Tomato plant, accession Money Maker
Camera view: tilt-top (135 deg); turntable rotation: 300 degrees
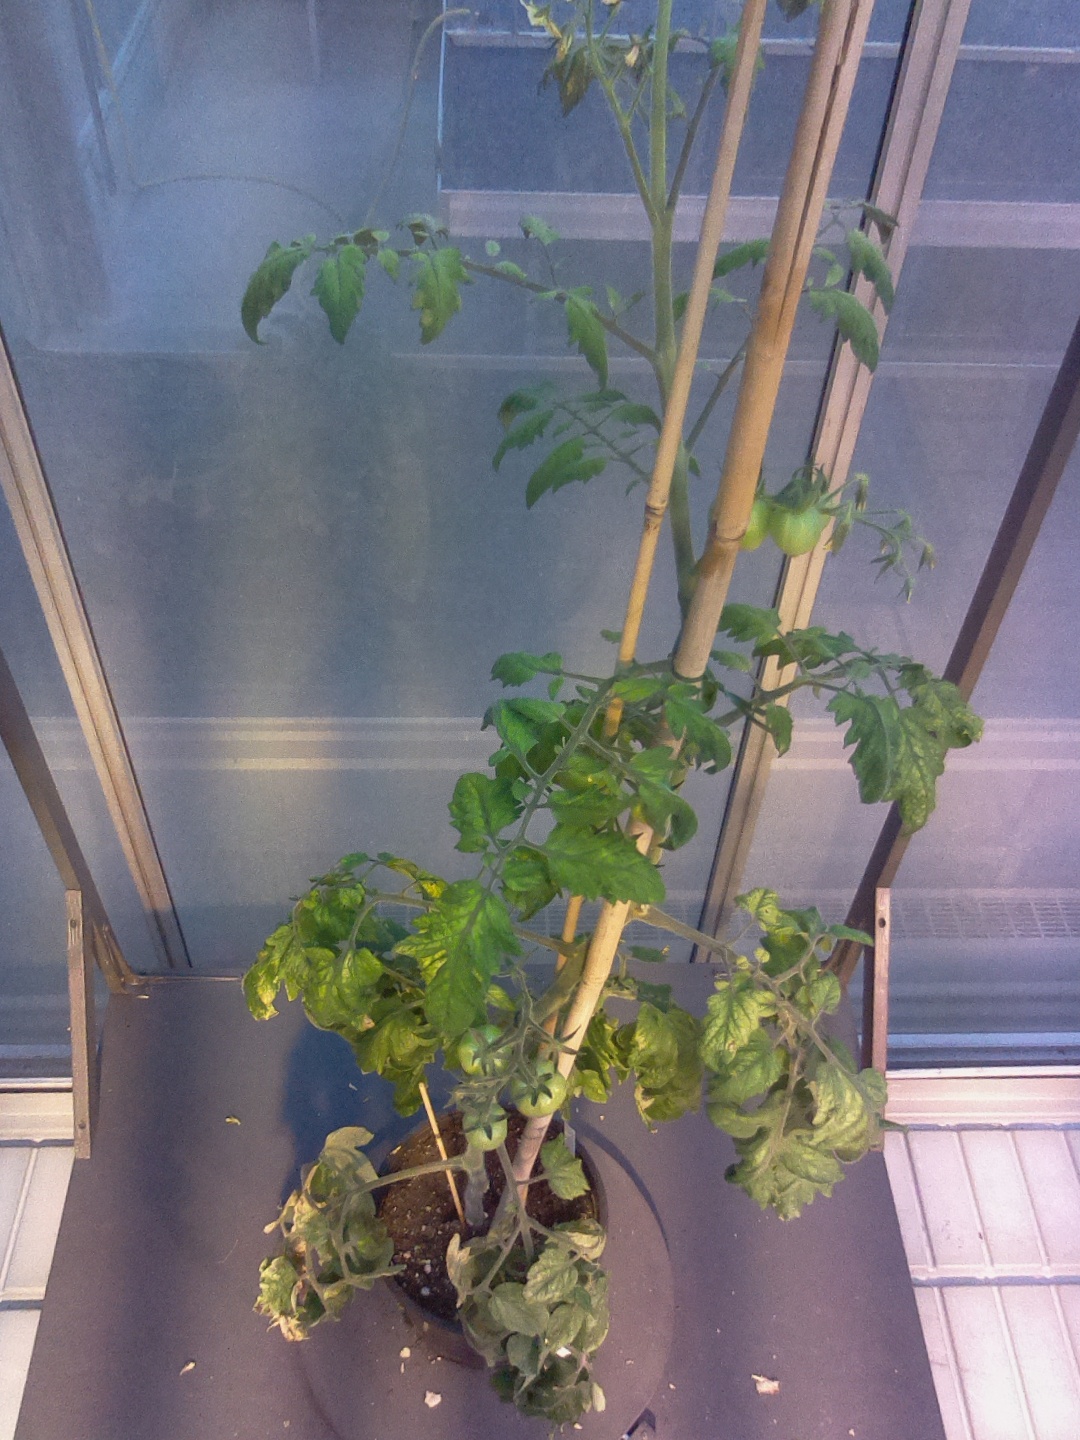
BBCH growth stage 73: 30%-40% of final fruit size